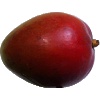
Label: Mango Red 1